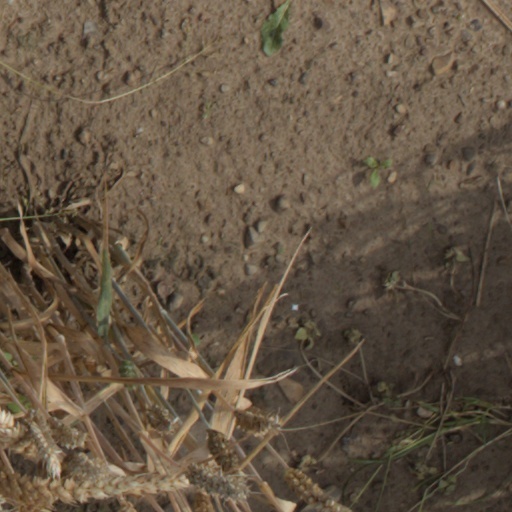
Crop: wheat